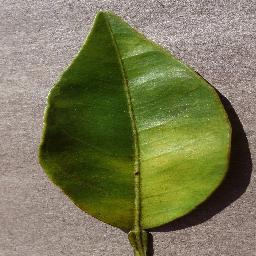
Label: Orange___Haunglongbing_(Citrus_greening)